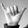
ASL letter: Y